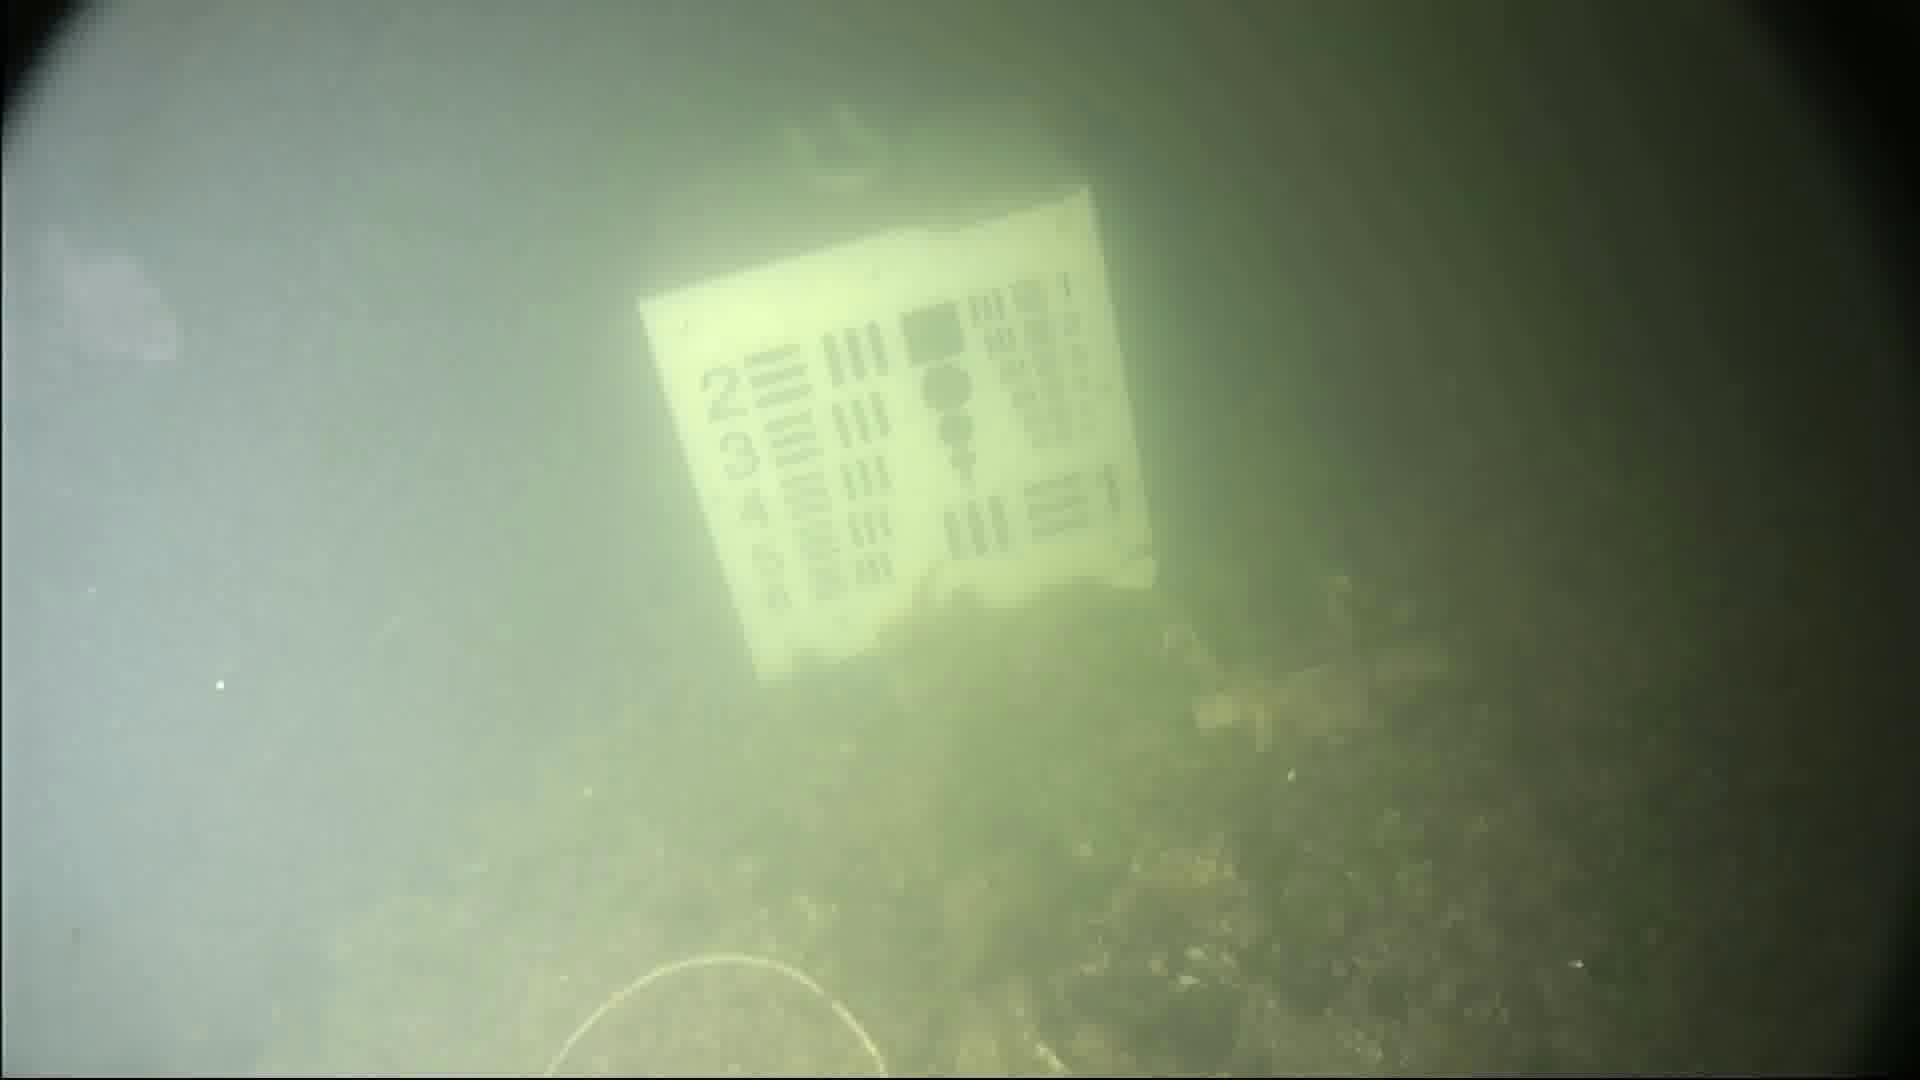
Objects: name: jellyfish